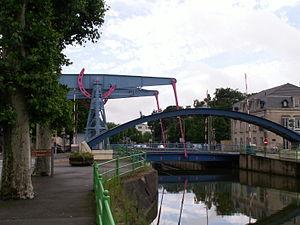
Pont levant sur le canal à Montceau-les-Mines.
Le canal du Centre, aussi connu comme canal du Charolais, relie les vallées de la Loire et de la Saône. Il a été créé entre 1783 et 1793 par la volonté des États de Bourgogne sur le projet de son ingénieur en chef Émiland Gauthey. Il a établi la jonction entre la Saône à Chalon-sur-Saône et la Loire à Digoin.